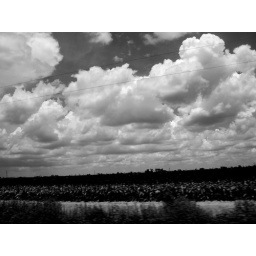
Sorghum field in black and white.